Michael Paré

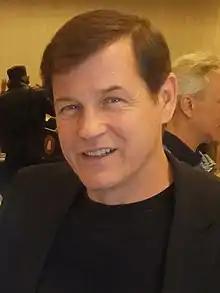
Paré at the Chiller Theatre Expo in 2014

Michael Kevin Paré (born October 9, 1958) is an American actor. He is best known for his roles in the films "Eddie and the Cruisers" (1983), "Streets of Fire" (1984), and "The Philadelphia Experiment" (1984), and on the series "Houston Knights" (1987–1988).